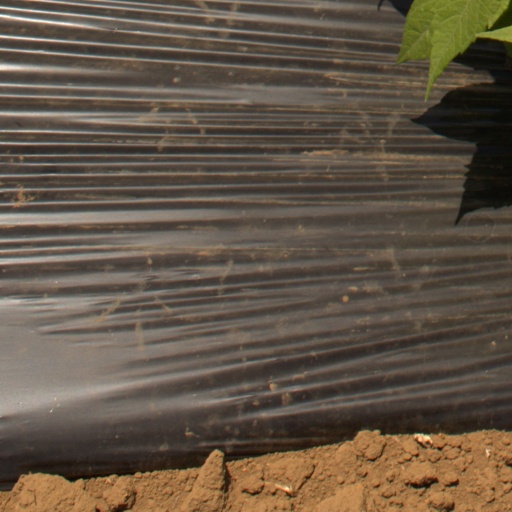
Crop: Jerusalem artichoke